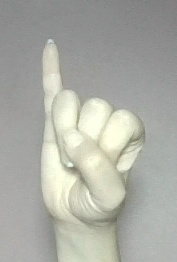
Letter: meem